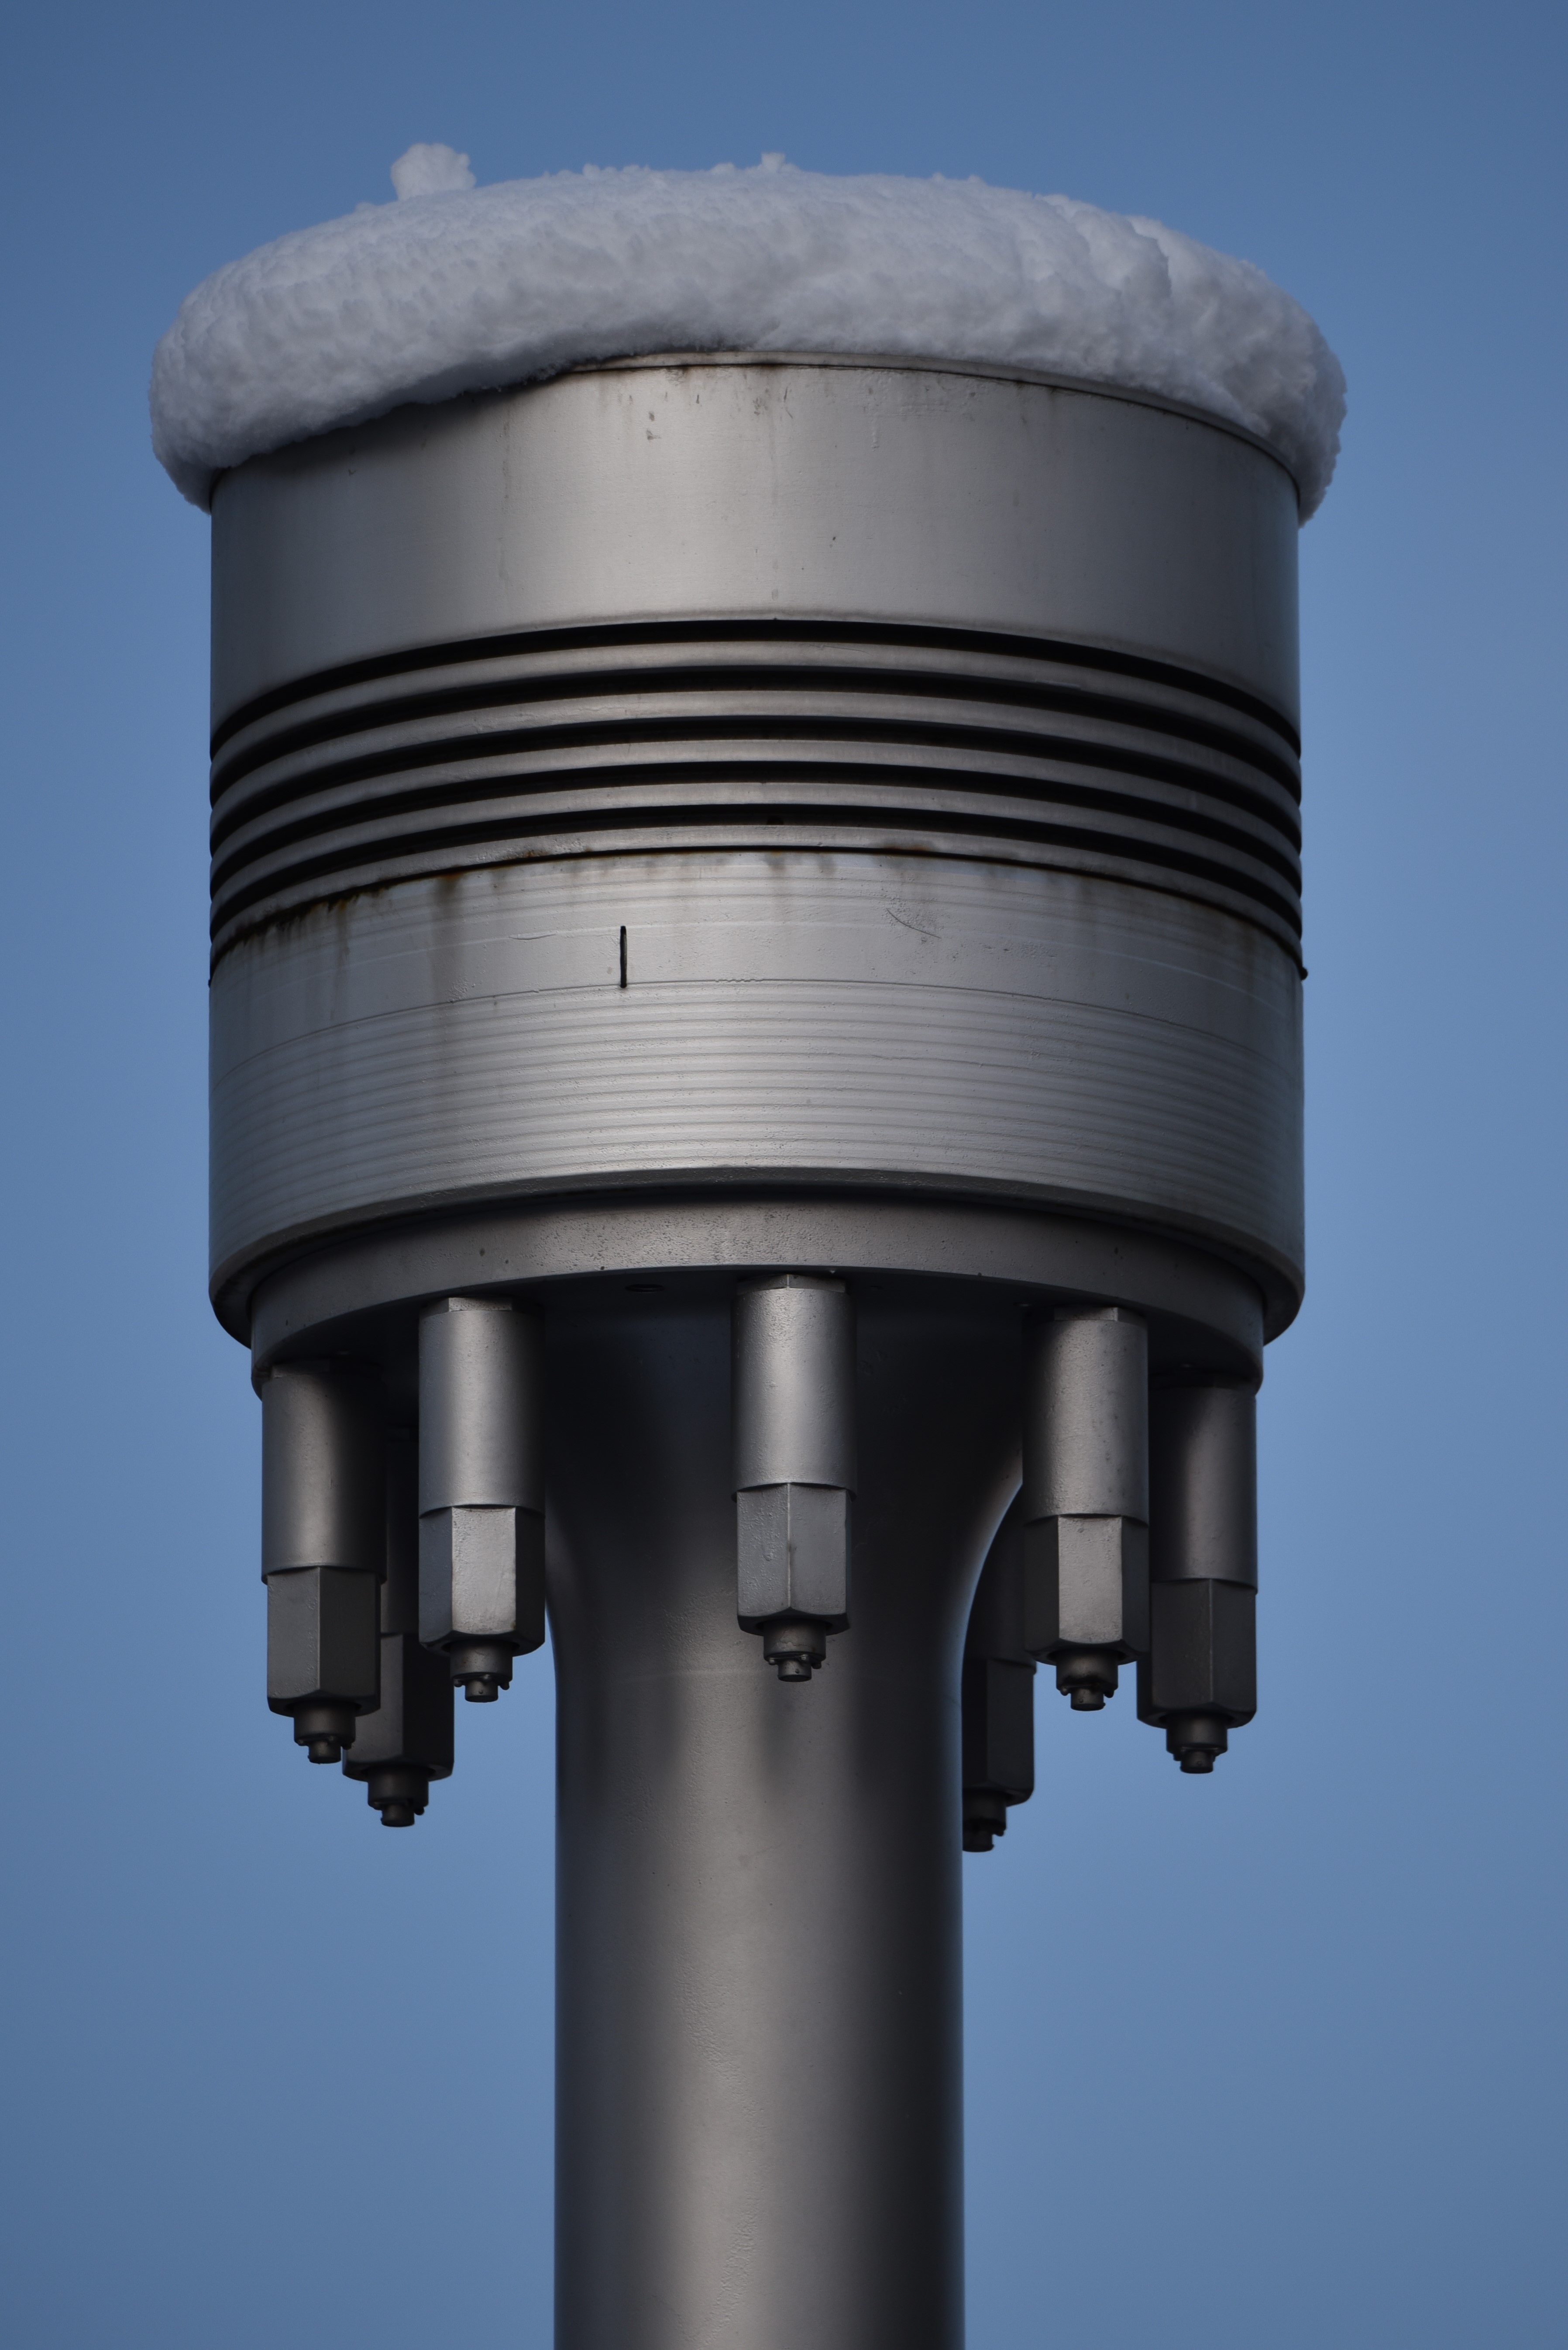
structure, technology, column, energy, product, piston, marine engine, storage tank, sulzer